Robert Seymour (illustrator)

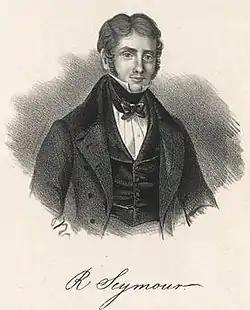
Robert Seymour

The magazine was to be distributed at the end of each month. The second edition was finished with just three Seymour illustrations. Dickens changed the format for the 3rd edition of the magazine increasing the text to 32 pages and reducing the illustrations to two per issue, increasing his written input and fee.